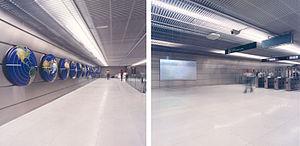
TIR AL MON AMB MAR DE FONS, Tir al Monde avec mare du fond, Benet Rossell, 2001. Série de 16 dianes en acier inoxydable et photographies satellitaire de la terre sur le vinyle &amp